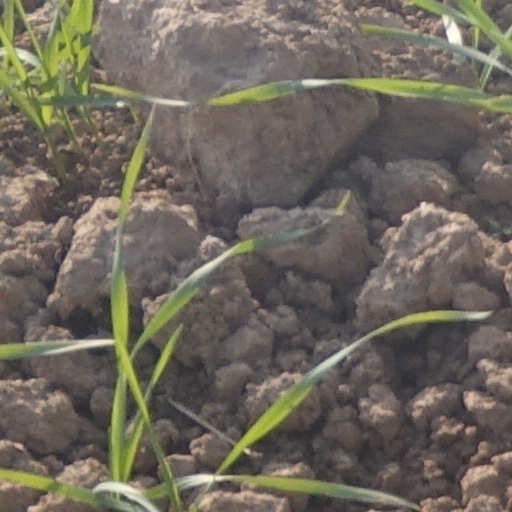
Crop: wheat